June Haver

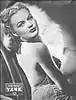
Pin-up photo of Haver for "Yank, the Army Weekly" in 1945

20th Century Fox had plans to mold Haver as a glamour girl stand-in for the studio's two greatest stars, Alice Faye and Betty Grable. She debuted on screen in a supporting role as Cri-Cri in "Home in Indiana" (1944) and had just turned 17 years old when her scenes were filmed. Even before "Home in Indiana" was released, she was assigned to replace Faye in the Technicolor musical "Irish Eyes Are Smiling". Later that year, she costarred with her future husband Fred MacMurray in "Where Do We Go From Here?", which was the only time that the pair appeared together in a film.